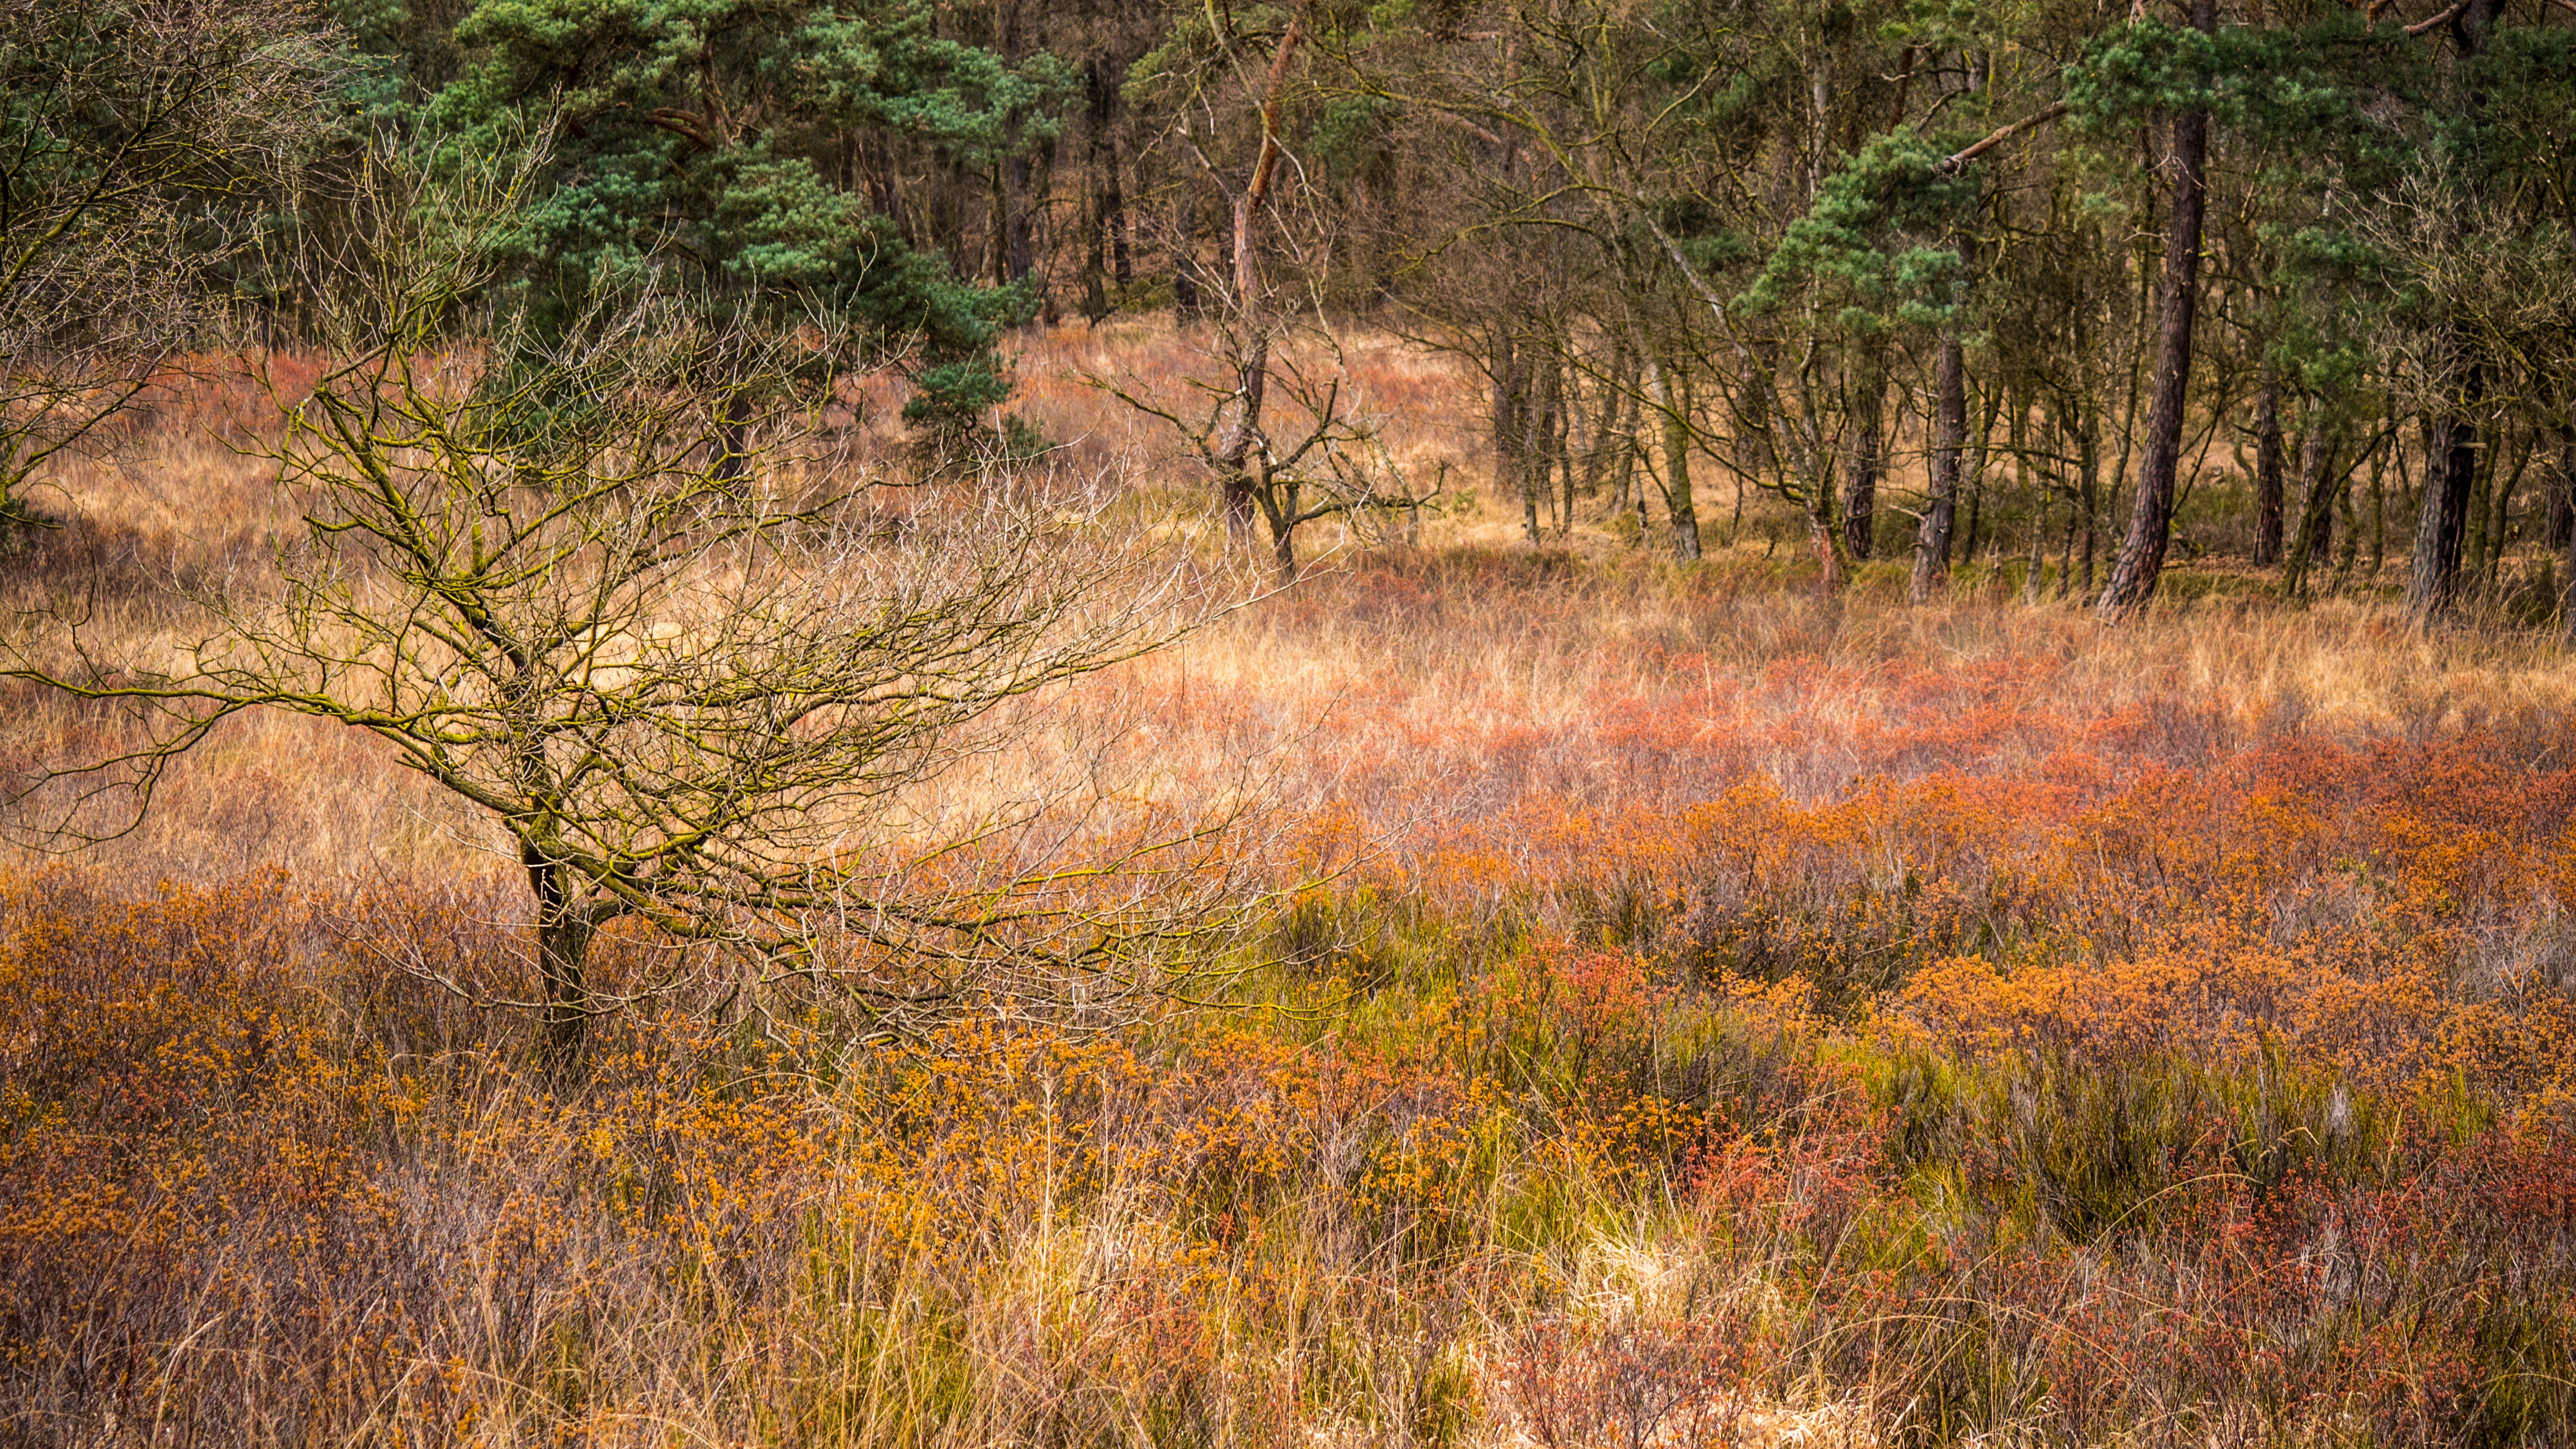
tree, forest, grass, marsh, swamp, wilderness, trail, meadow, prairie, leaf, wildlife, spring, autumn, season, savanna, graze, trees, grassland, vegetation, wetland, bog, woodland, habitat, ecosystem, tundra, kahl, nature reserve, biome, natural environment, grass family